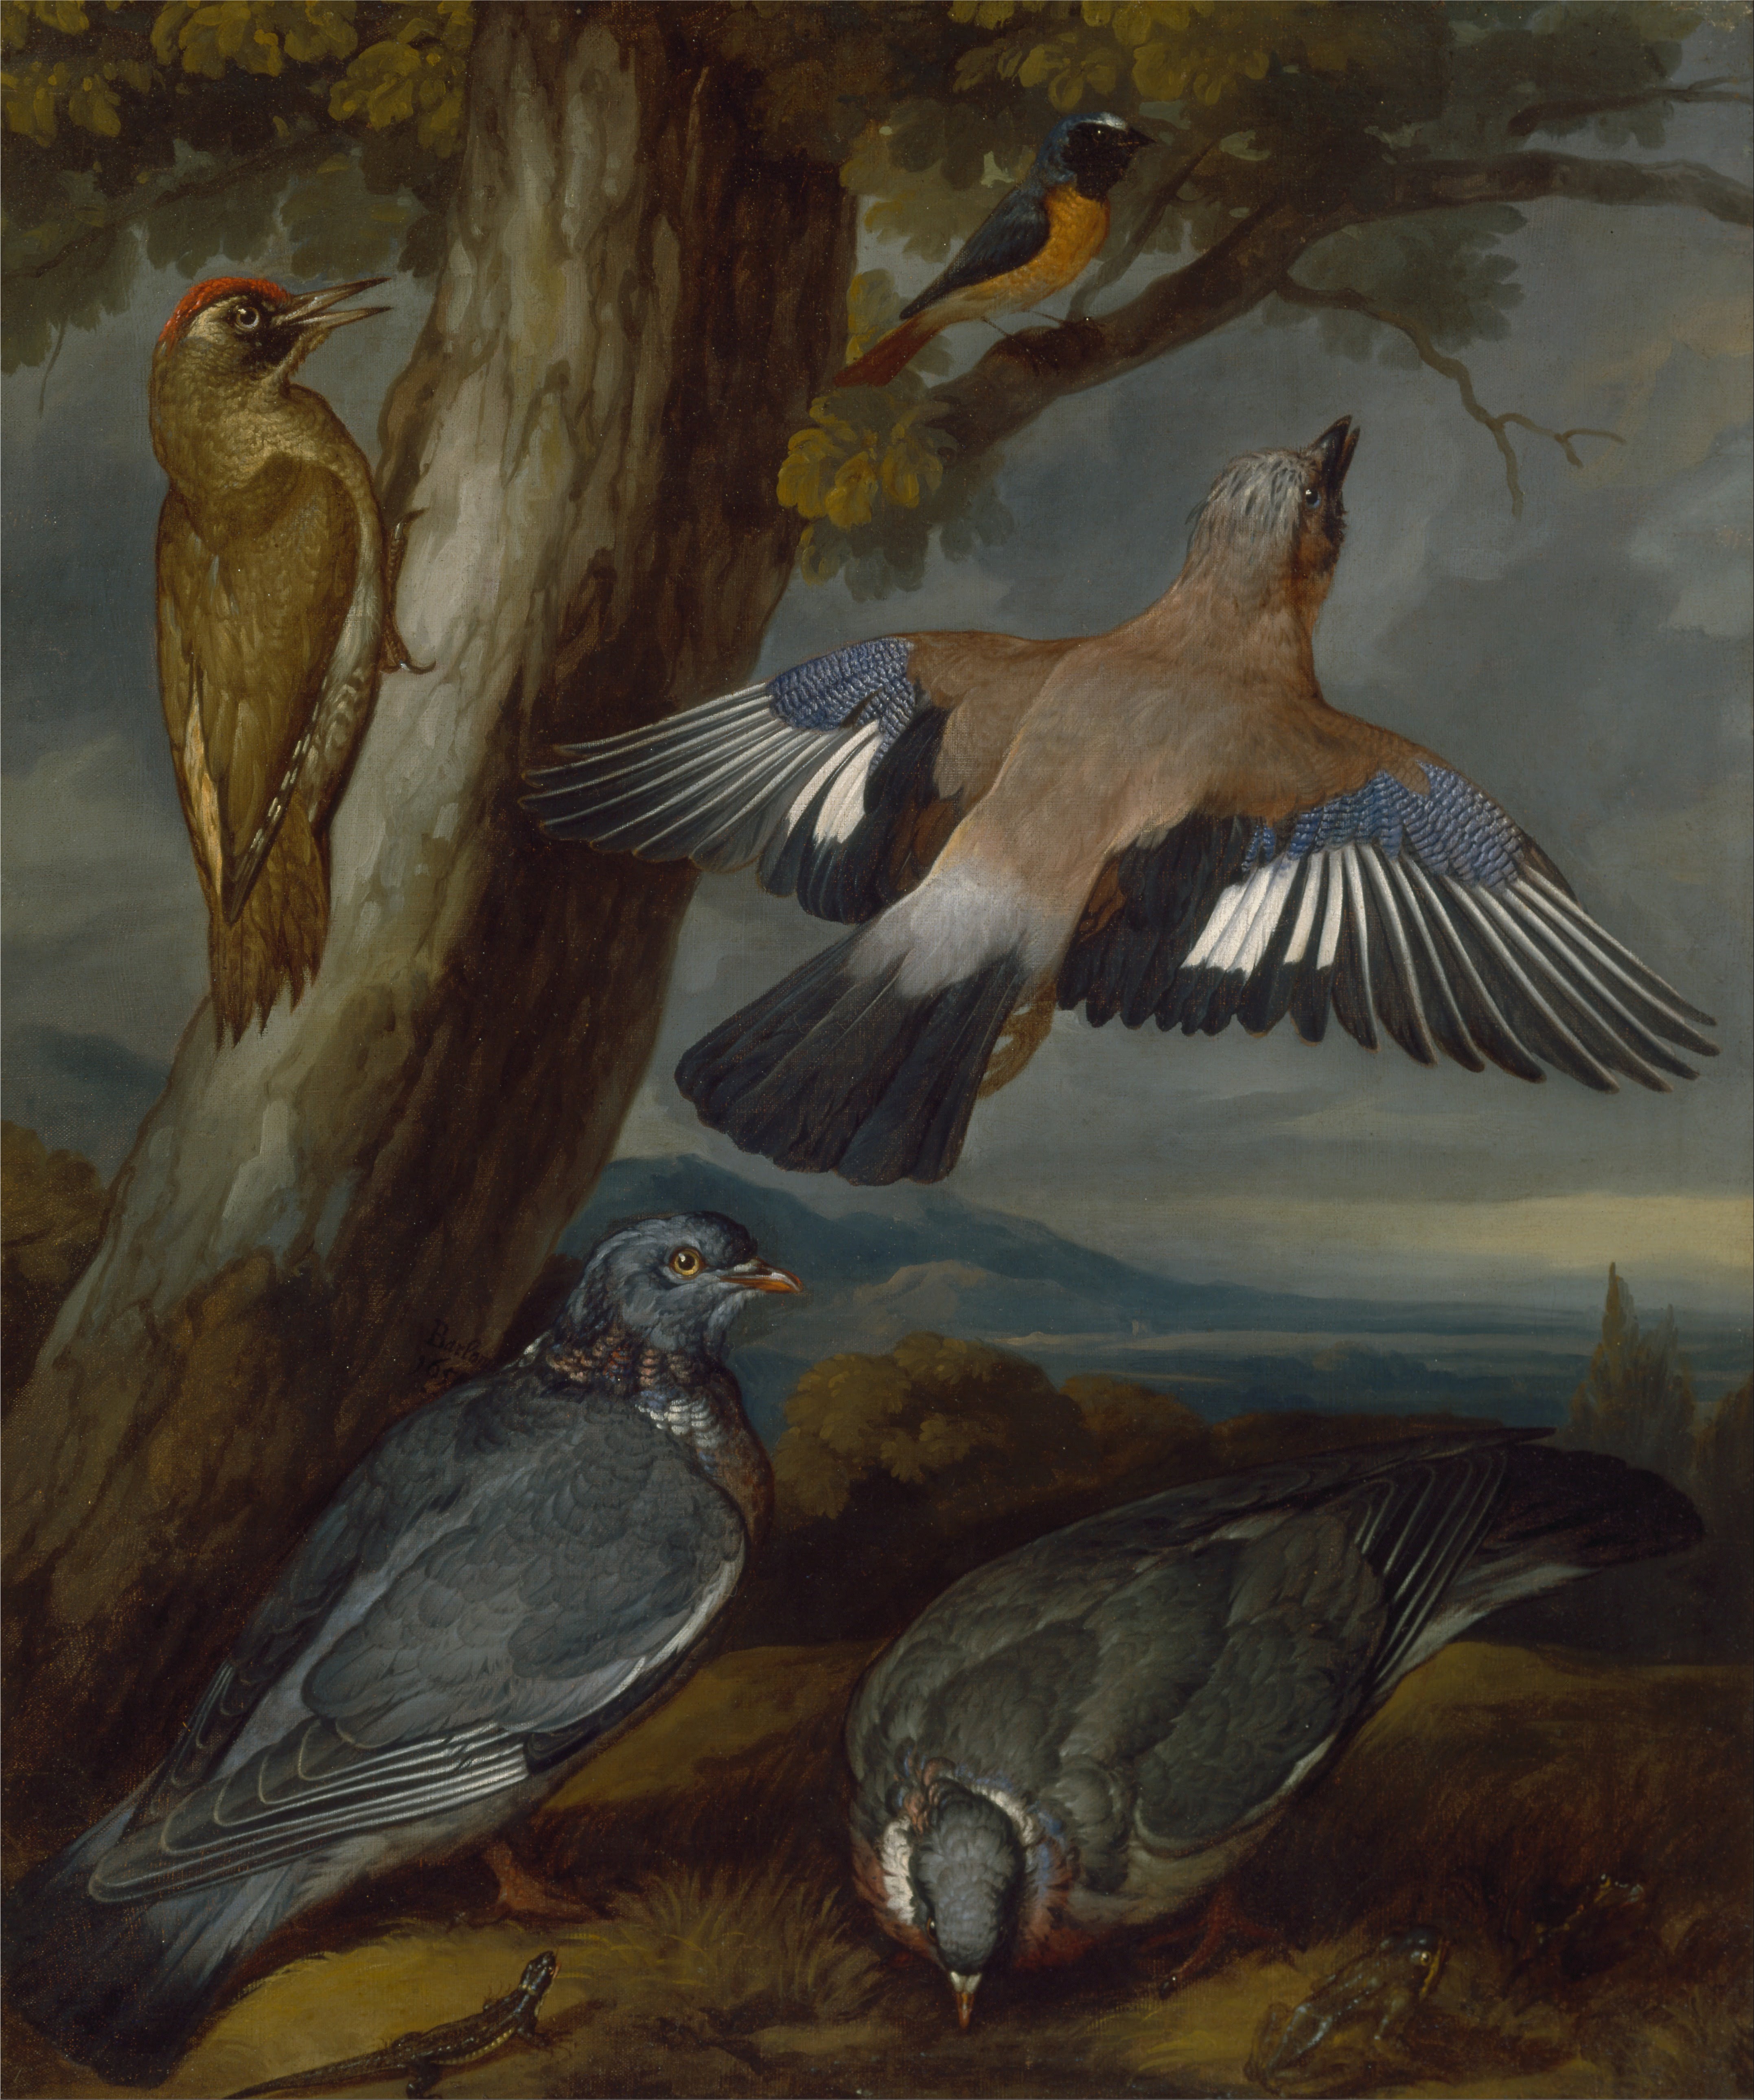
landscape, nature, bird, wing, sky, countryside, country, wildlife, artistic, fauna, painting, trees, birds, outside, clouds, pigeon, woodpecker, oil on canvas, perching bird, francis barlow